Lithuanian Crusade

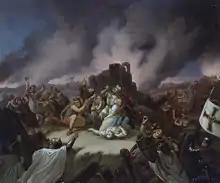
"Duke Margiris defending Pilėnai against Teutonic Knights", Władysław Majeranowski, 19th century

To better demarcate and defend its eastern border against the Lithuanian advances, the Teutonic Order took to erecting small fortresses and fortified houses. The garrisons often contained a few knights with more soldiers and squires. The defenders left only to raid Lithuanian lands. The forts were menacing just because of their strategic location. Some of the most imposing were in Neman, Sovetsk, and Mayovka.